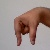
The image shows a hand gesture representing the letter 'Q' in Indian Sign Language.